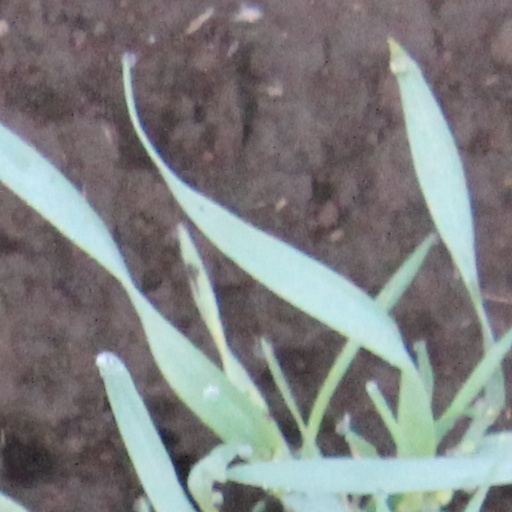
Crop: wheat